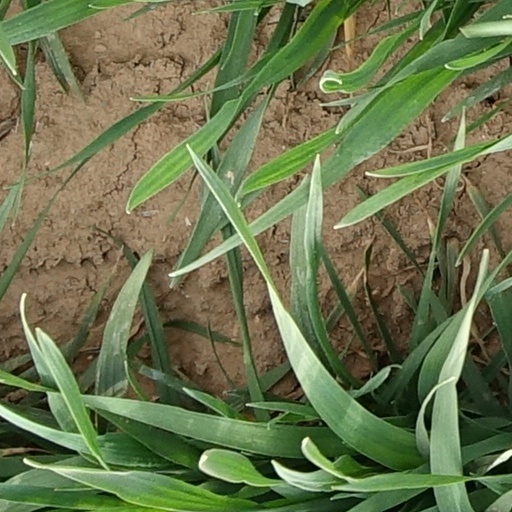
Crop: wheat